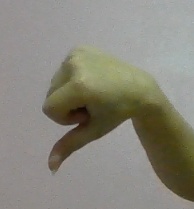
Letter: waw